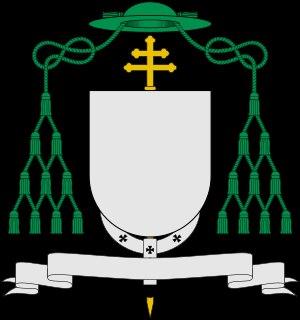
Dans plusieurs dénominations chrétiennes, un archevêque est un ministre ecclésiastique appartenant à l'ordre épiscopal, mais bénéficiant d'une primauté d'honneur sur les évêques suffragants. Il est souvent à la tête d'une province ecclésiastique.
Liste des abbés, évêques et archevêques de Dijon